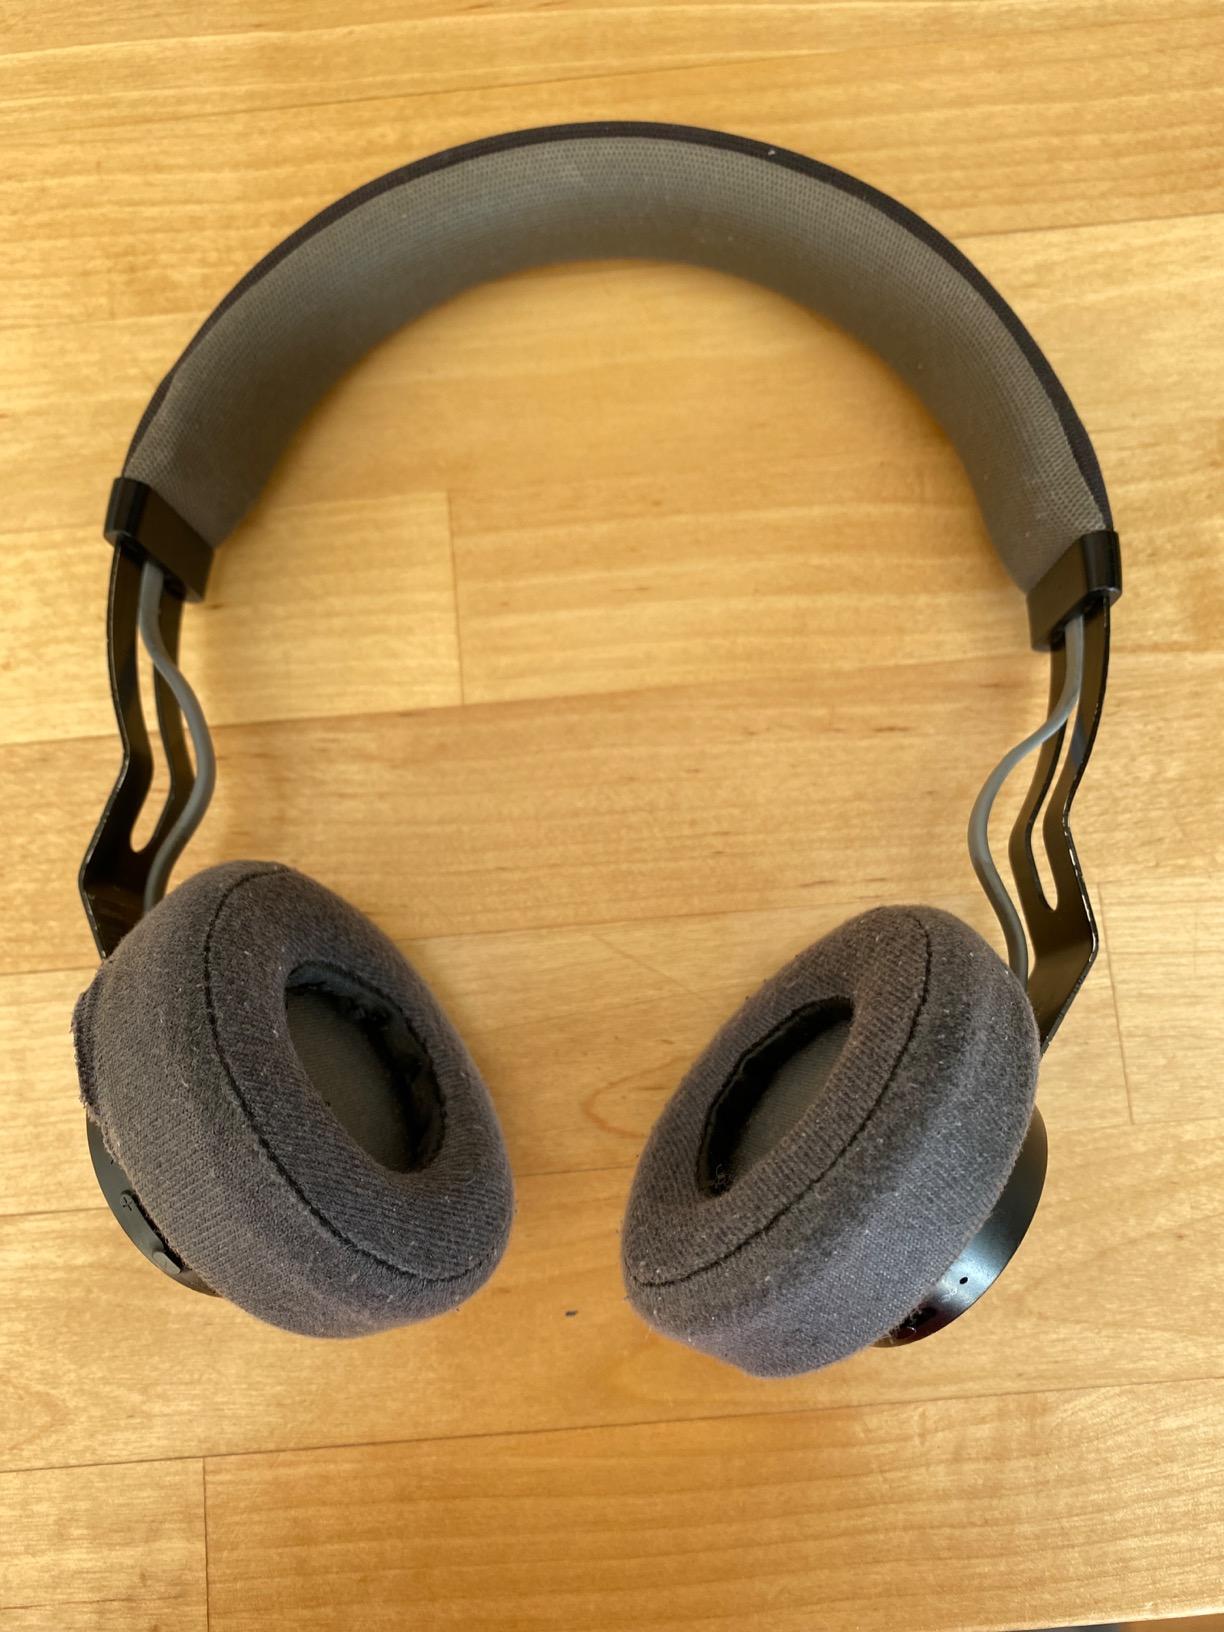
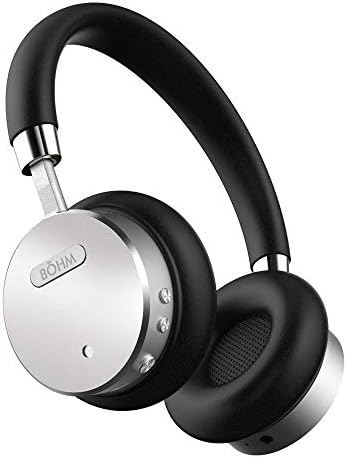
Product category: headphones
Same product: no